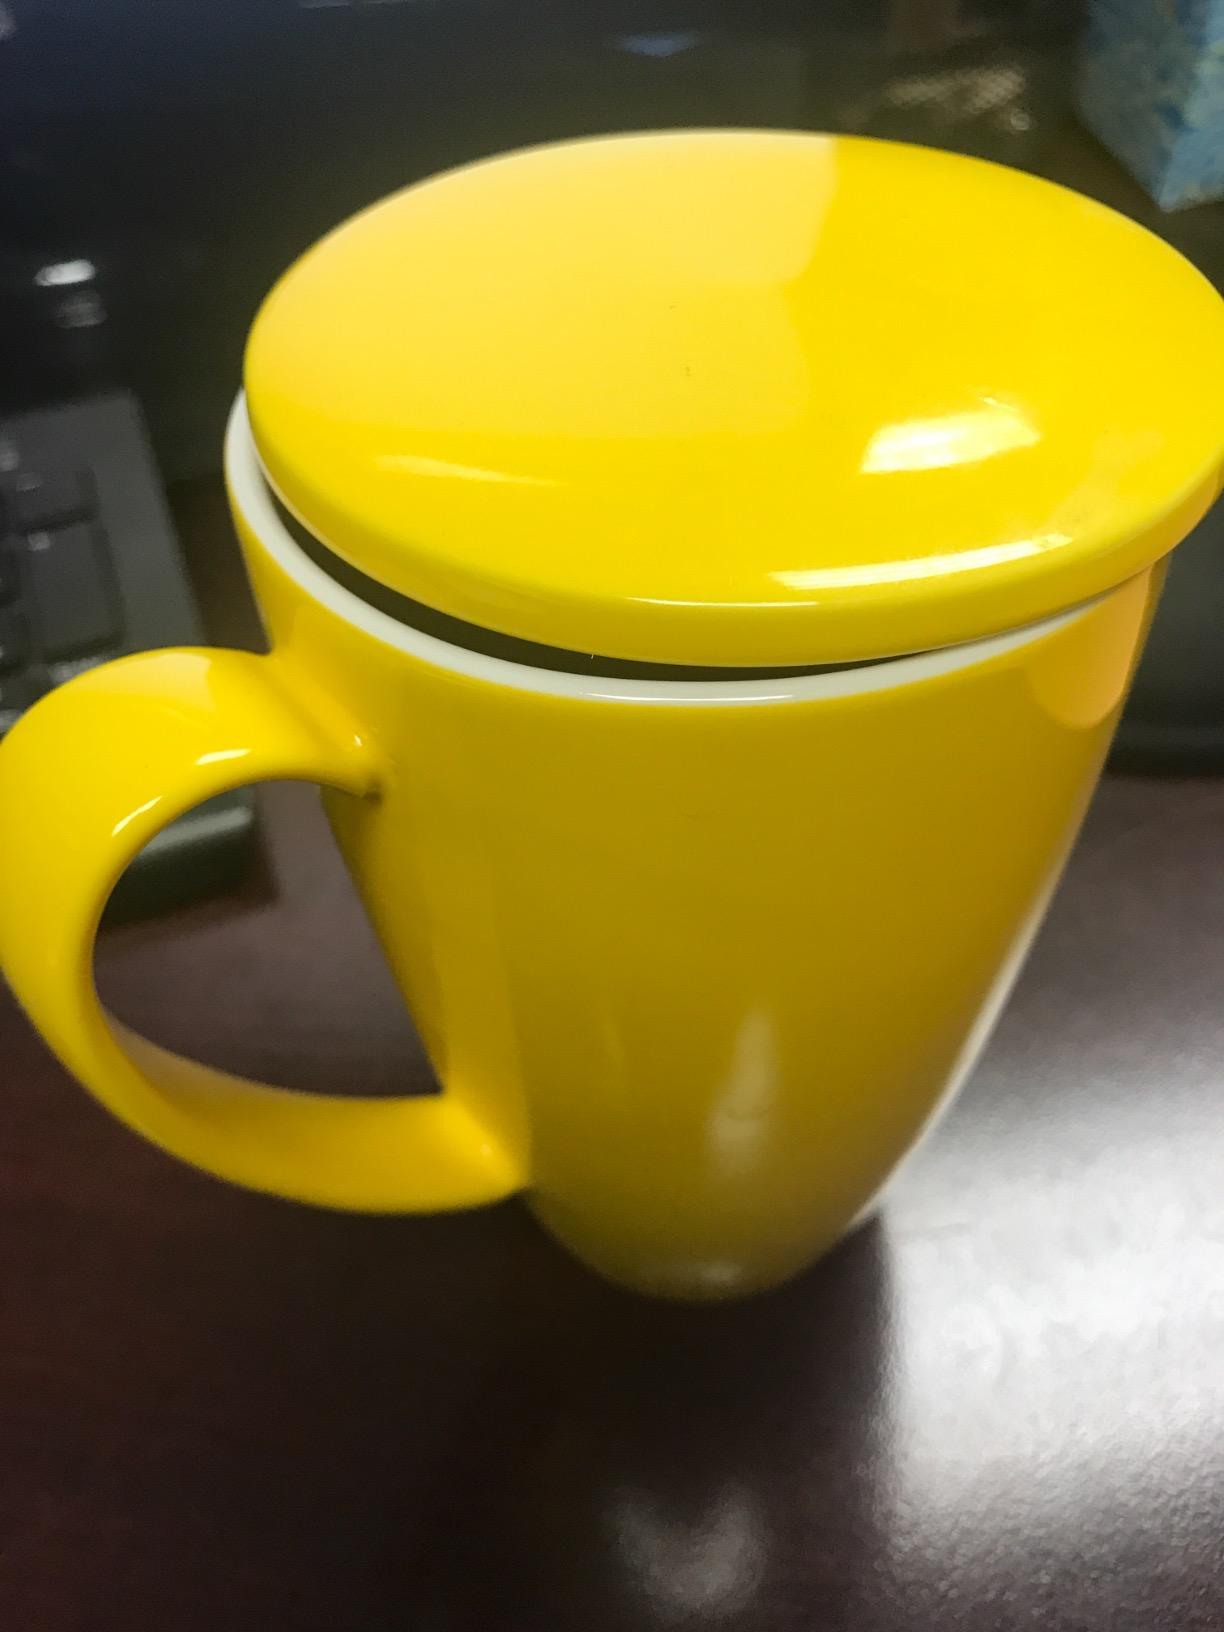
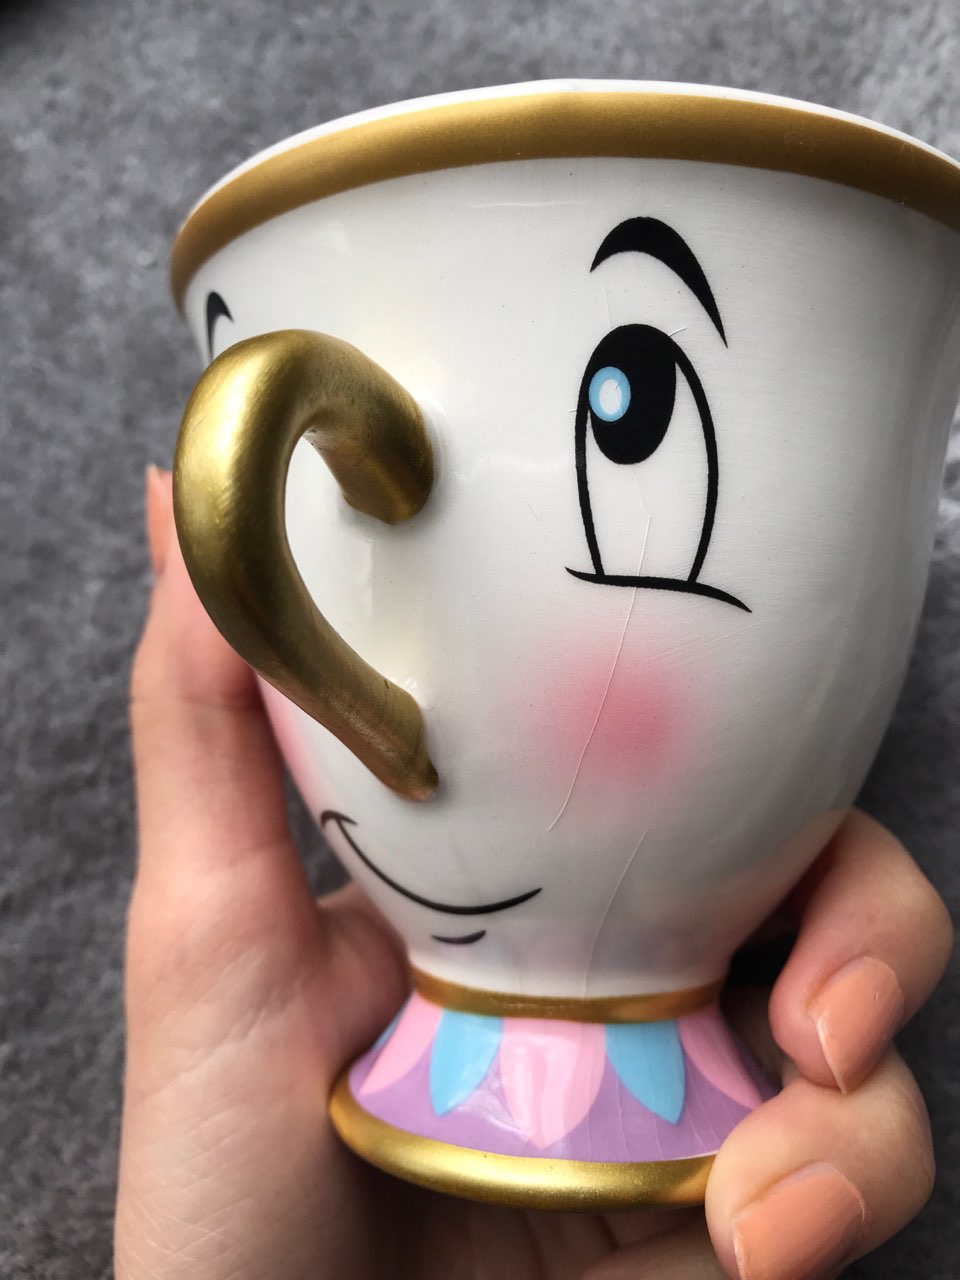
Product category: items_mug
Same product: no